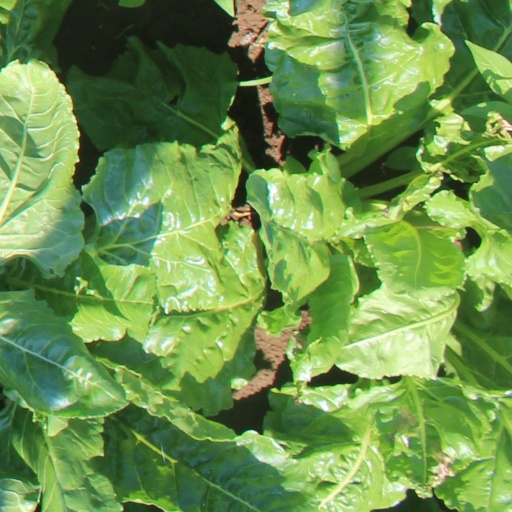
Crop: sugar beet